Paul Ryan

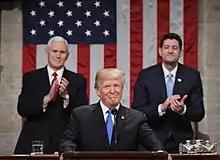
Ryan with President Donald Trump and Vice President Mike Pence, January 2018

In October 2016, following the Donald Trump "Access Hollywood" controversy, Ryan disinvited Trump from a scheduled campaign rally, and announced that he would no longer defend or support Trump's presidential campaign but would focus instead on Congressional races. He also freed down-ticket congress members to use their own judgment about Trump, saying "you all need to do what's best for you and your district." Trump then went on to attack Ryan, accusing him and other "disloyal" Republicans of deliberately undermining his candidacy as part of "a whole sinister deal".